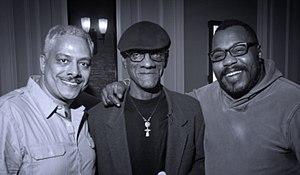
La house music, musique house, ou simplement house, est un courant musical lancé au début des années 1980 à Chicago. Originellement liée à l'histoire des disc-jockeys, son nom provient du Warehouse, club de Chicago où officiait le DJ Frankie Knuckles. La house est constituée d'un rythme minimal, d'une ligne de basse proche du funk, auxquels s'ajoutent souvent des voix, samplées ou non.